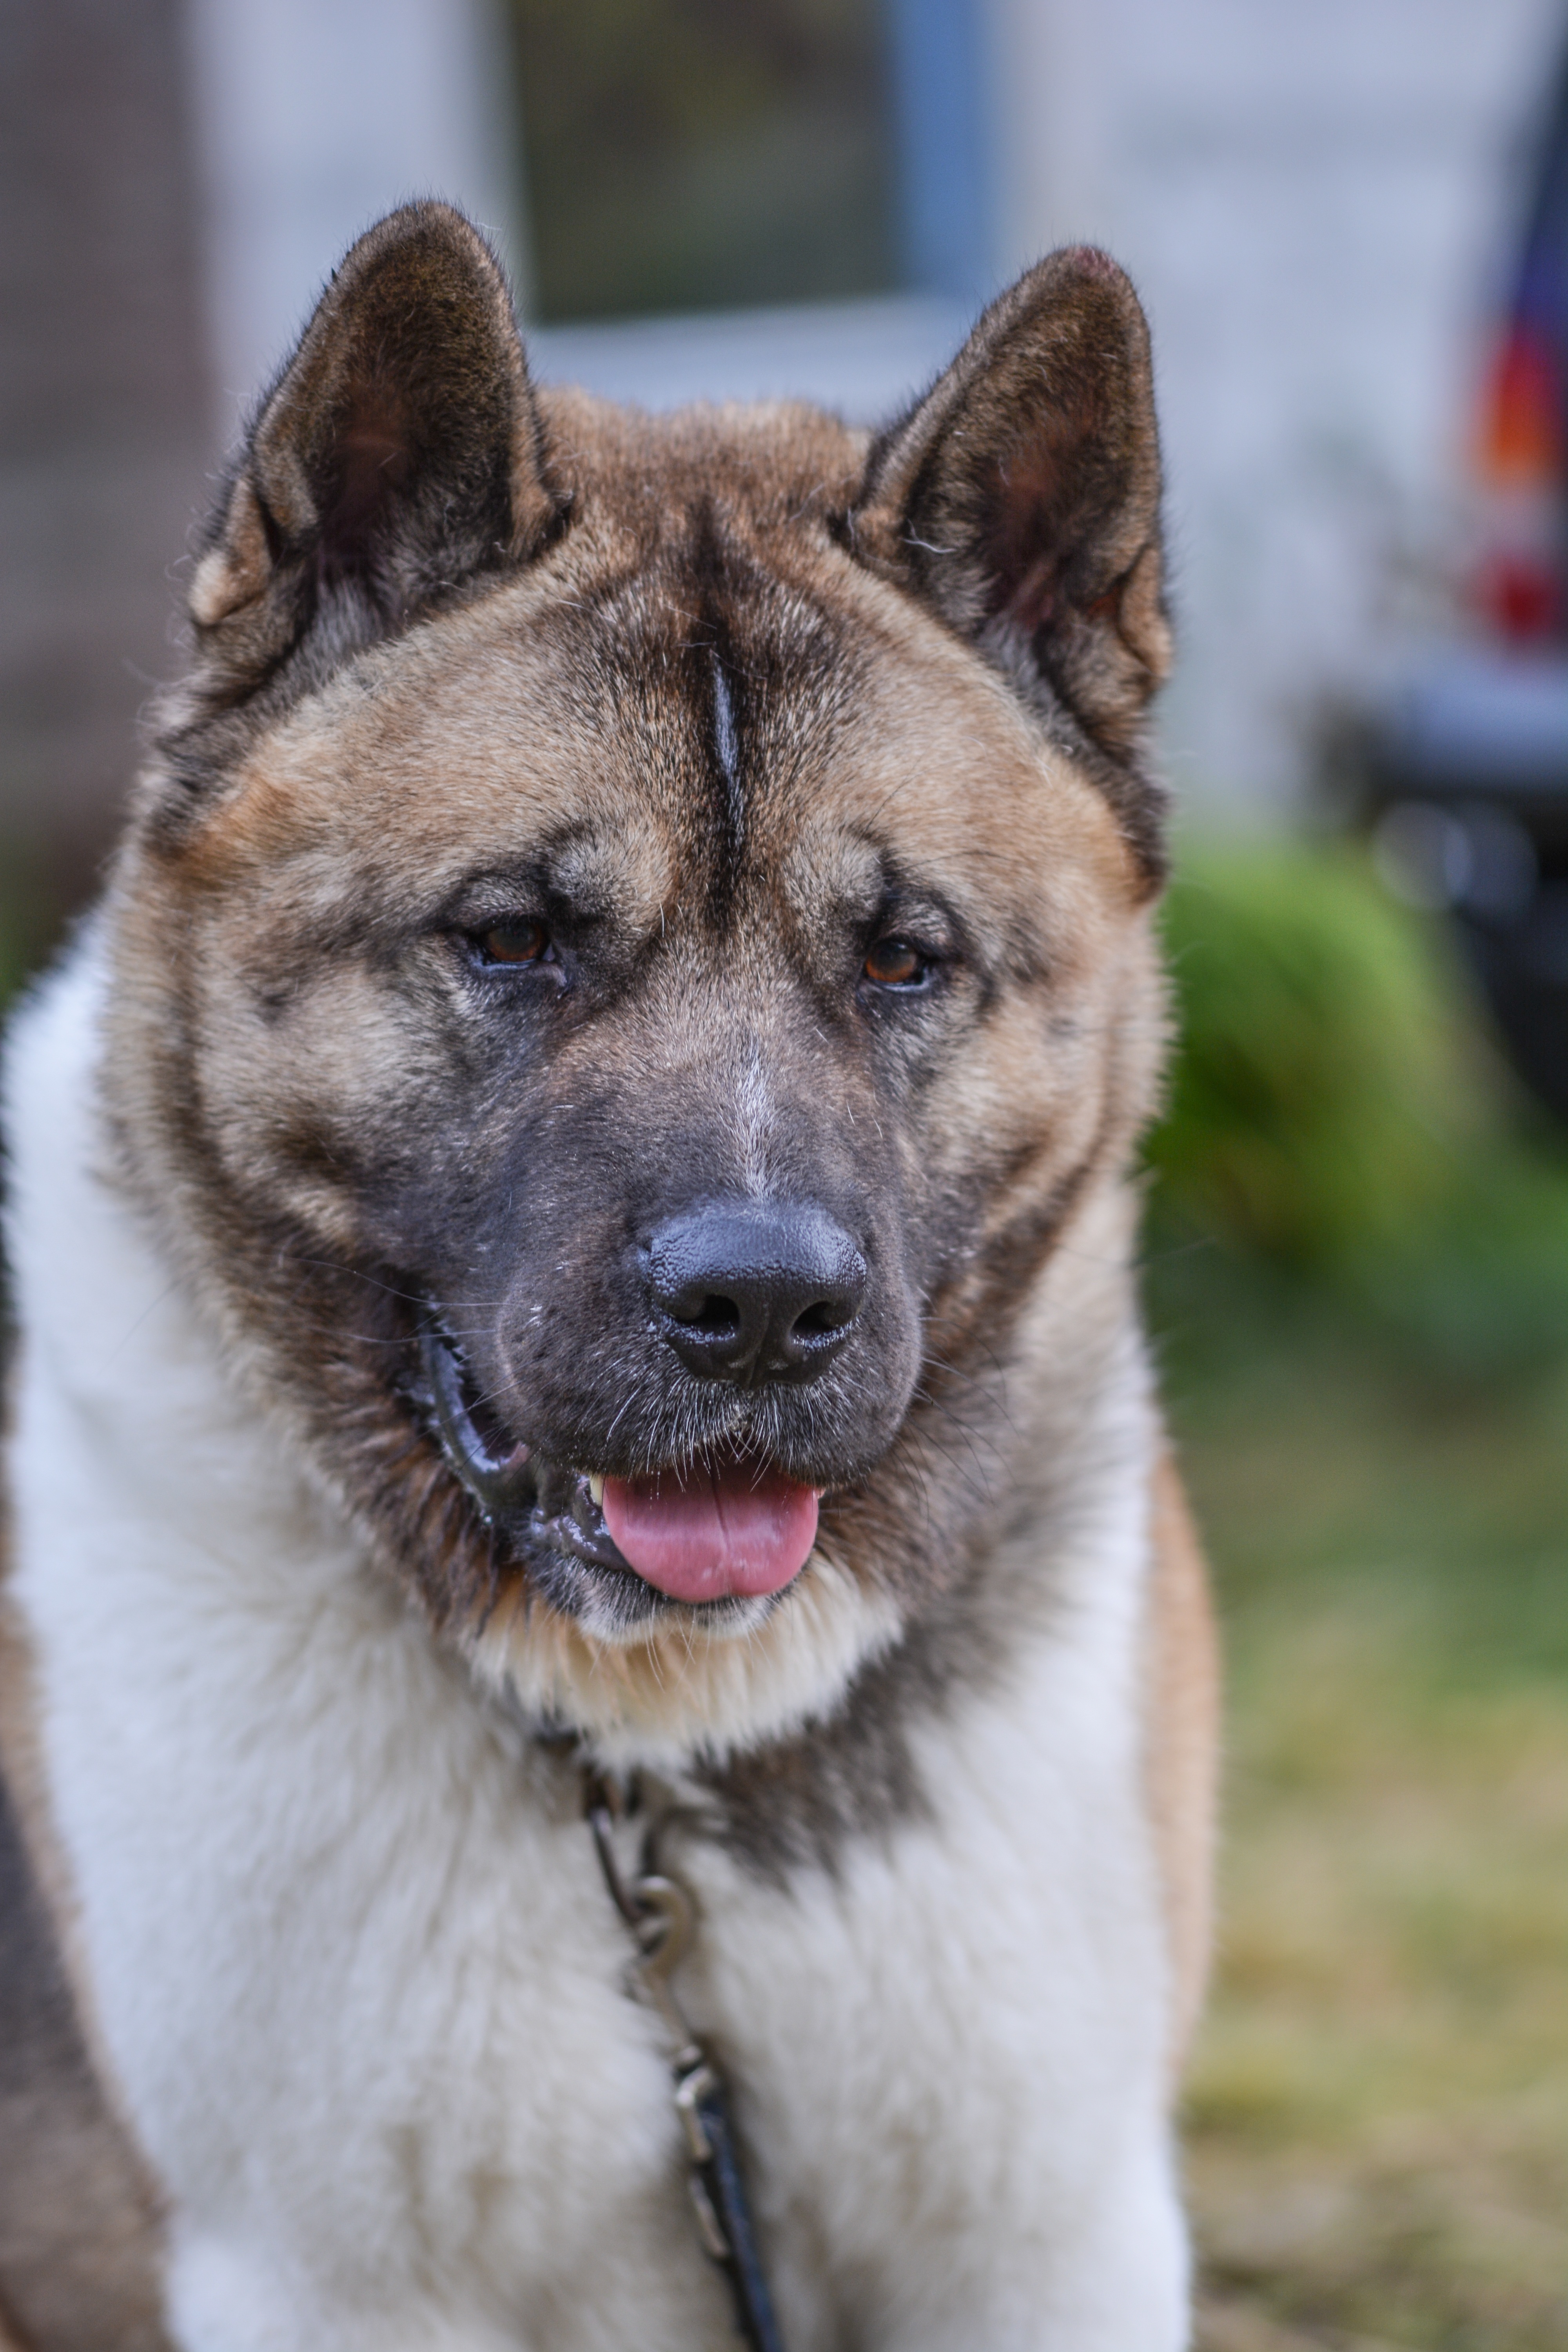
nature, outdoor, dog, animal, canine, looking, pet, portrait, mammal, wolf, vertebrate, domestic, dog breed, akita, breed, doggy, purebred, pedigree, akita inu, korean jindo dog, shikoku, dog like mammal, saarloos wolfdog, wolfdog, czechoslovakian wolfdog, carnivoran, dog breed group, greenland dog, east siberian laika, west siberian laika, j mthund, dog crossbreeds, norwegian elkhound, caucasian shepherd dog, eurasier